Bashkortostan

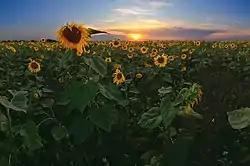
Sunflower field in Ishimbaysky District. Bashkortostan has a developed agriculture

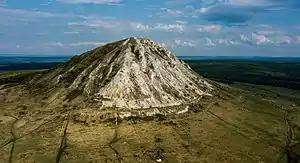
Geopark Toratau

Bashkortostan is one of the Russian Federation's most developed regions in terms of its cross-regional output, the volume of industrial production, agricultural production, and investment in fixed assets.